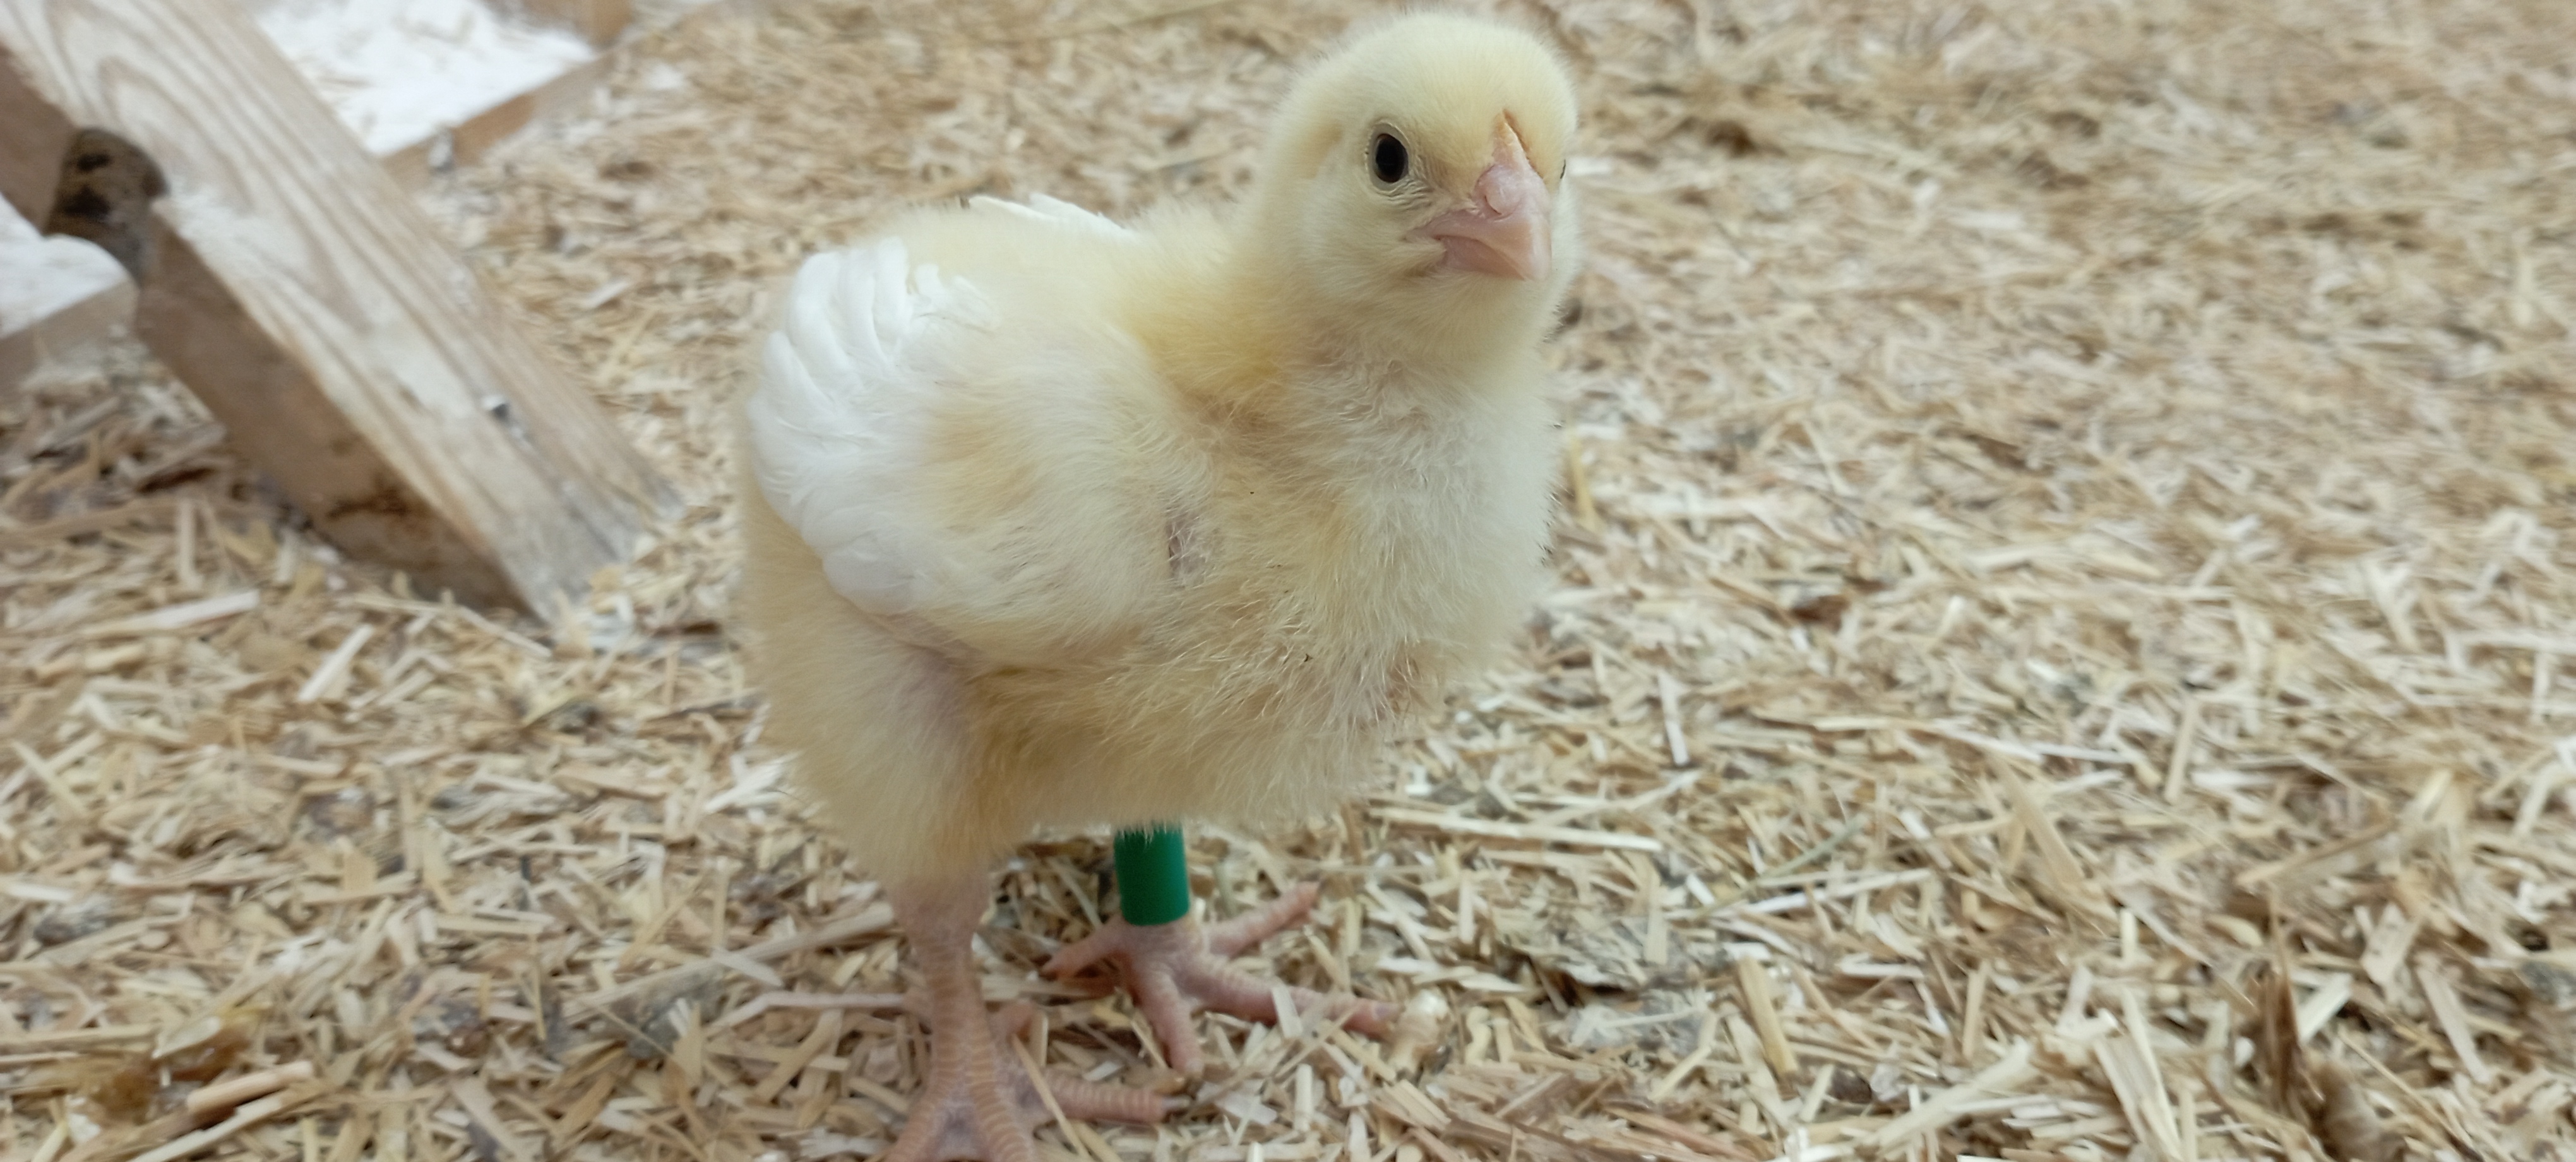
Weight: 191 g